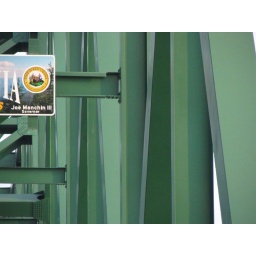
Welcome to West Virgina sign taken from a moving car by an idiot who zooomed in too much